List of ROH World Champions

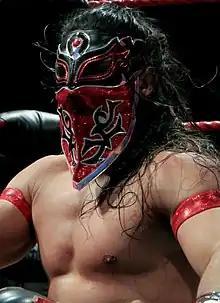
Two-time and current champion Bandido

The ROH World Championship is a professional wrestling world championship owned by the Ring of Honor (ROH) promotion. The championship was created and debuted on July 27, 2002, at ROH's Crowning a Champion event. Originally called the ROH Championship, the title was renamed to the ROH World Championship in May 2003 after the title was defended outside the United States for the first time—earlier that month, then-champion Samoa Joe had defeated The Zebra Kid in London, England, at the Frontiers of Honor event co-promoted with the Frontier Wrestling Alliance. On August 12, 2006, the ROH World Championship was unified with the ROH Pure Championship after then-champion Bryan Danielson defeated ROH Pure Champion Nigel McGuinness in Liverpool, England. The Pure Championship was deactivated after this match (though would be reactivated in 2020).